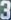
Number: 3